Yang Kyoungjong

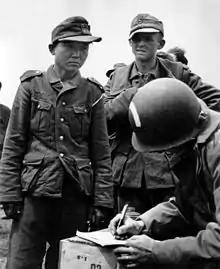
A photo of a German POW being processed after D-Day. Yang Kyoungjong is often identified as the POW, but no evidence has emerged to support this claim.

Authors Antony Beevor and Steven Zaloga have regarded Yang Kyoungjong's existence as a fact, but neither author provides any sources in their books. A 2005 Korean SBS documentary that focused on his case concluded there was no convincing evidence of his existence. Historical author Martin K. A. Morgan goes further and says that "Yang Kyoungjong is a person who never existed because he certainly never left us any proof that he ever existed."